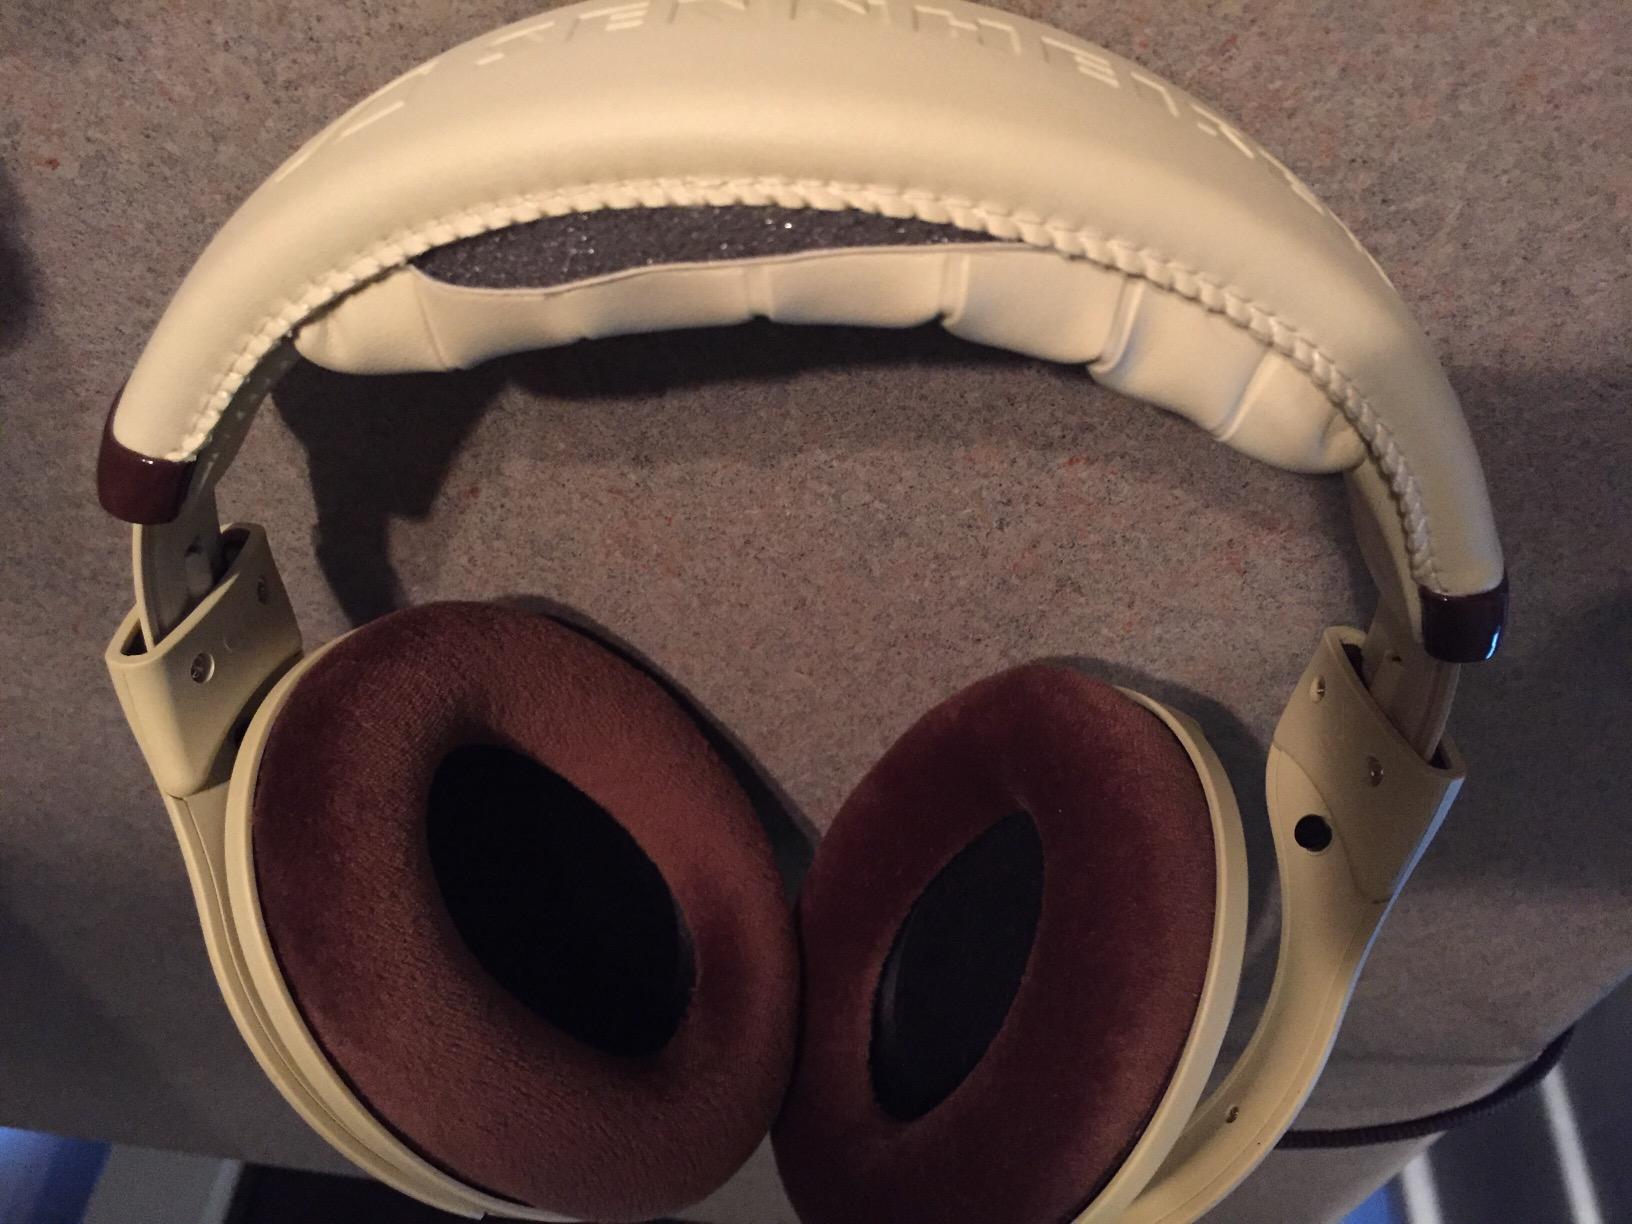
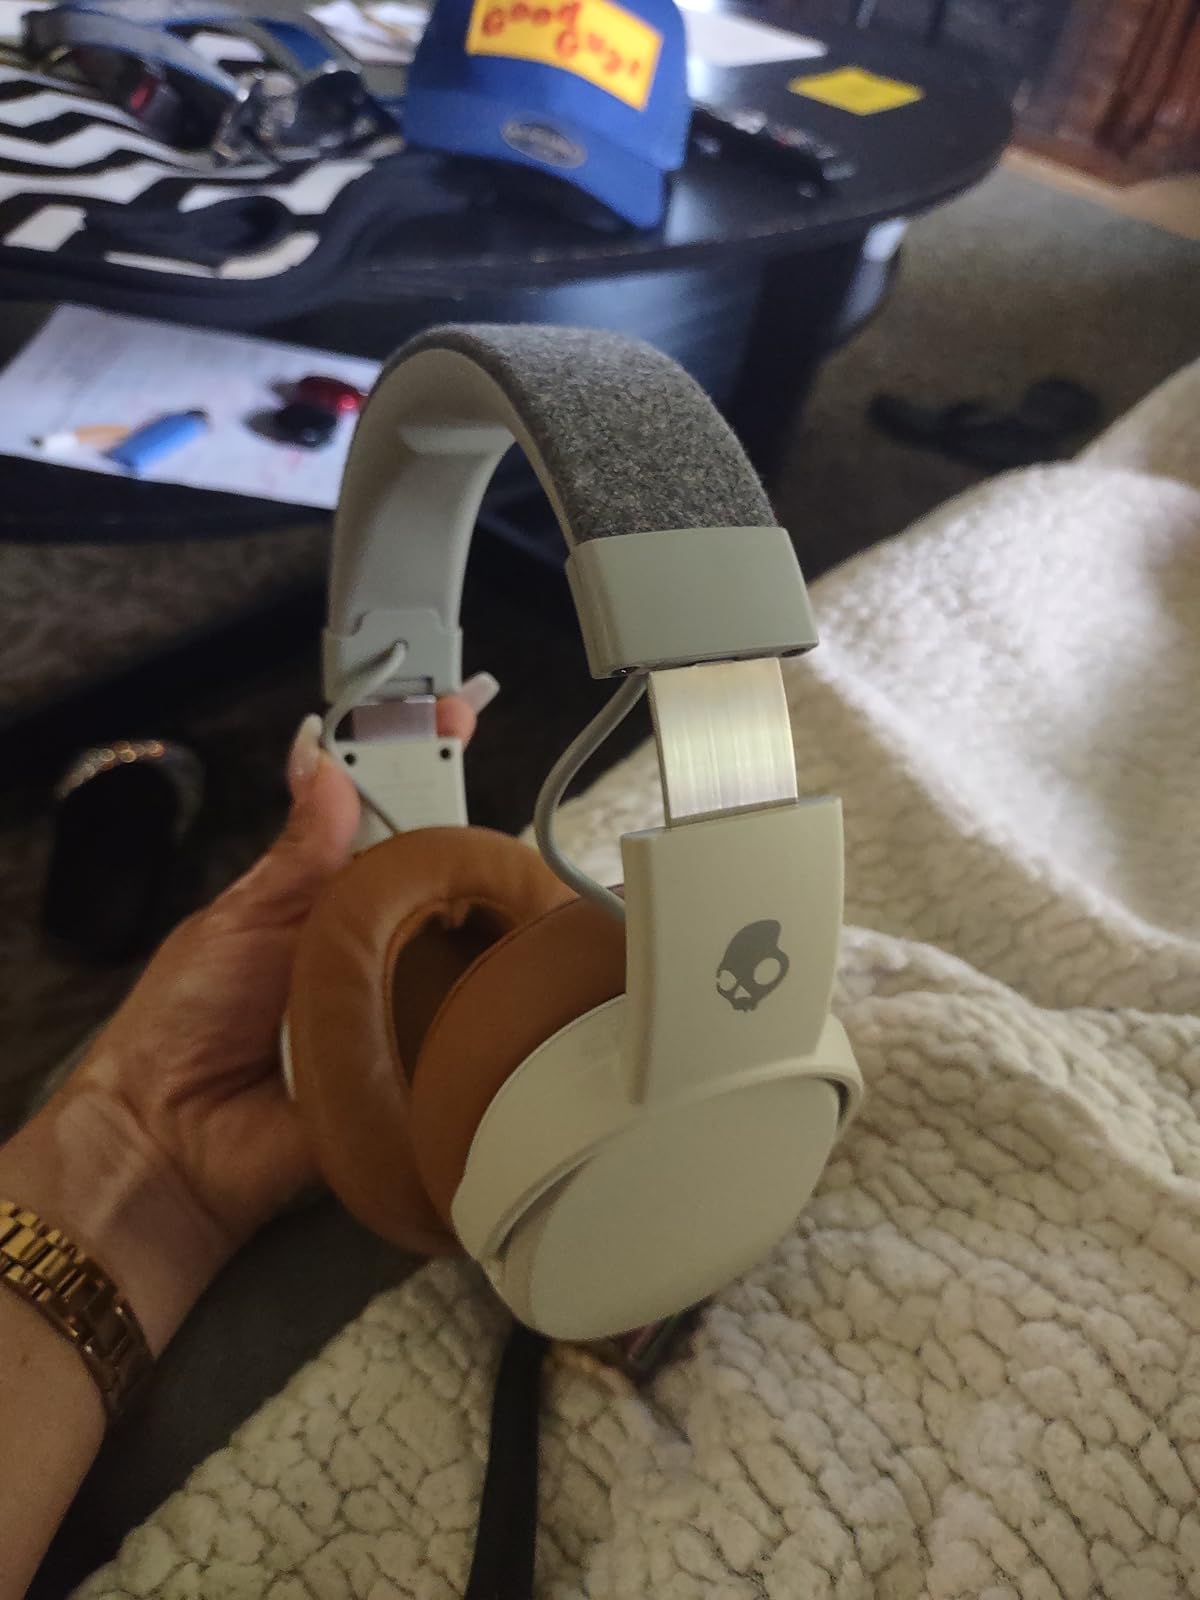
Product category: headphones
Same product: no